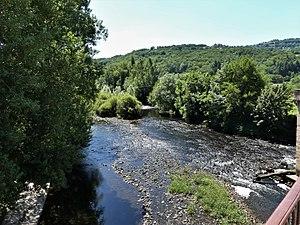
Le Lot en amont du vieux pont, Saint-Côme-d'Olt, Aveyron, France.
Saint-Côme-d'Olt est une commune française, située dans le département de l'Aveyron, en région Occitanie.